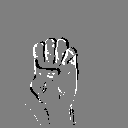
ASL letter: e